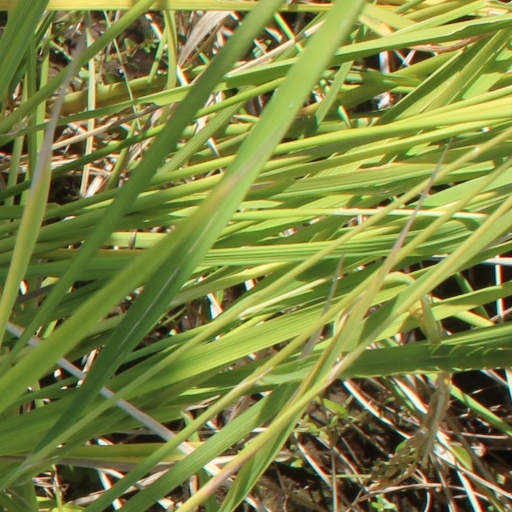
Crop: rice